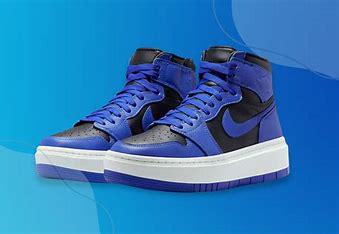
Brand: Jordan
Model: 1 Elevate